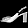
Label: Sandal